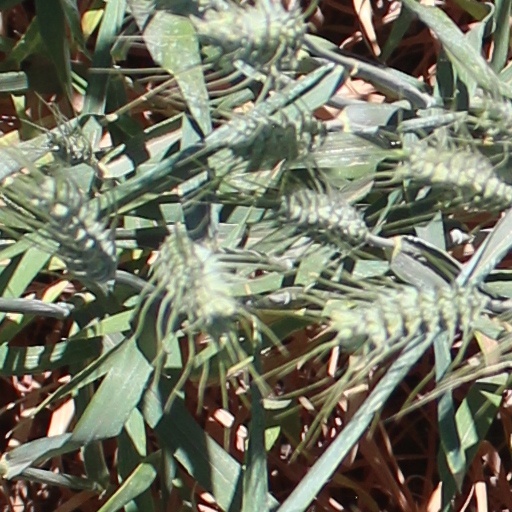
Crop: wheat